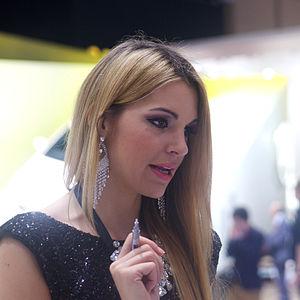
Tanja La Croix est une DJ et mannequin suisse.